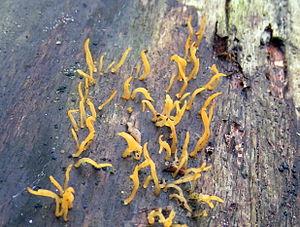
La Calocère cornue ou Calocère cornée est une espèce de champignons d'apparence jaune, ornés de petites cornes.
Calocera, est un genre de champignons basidiomycètes de la famille des Dacrymycetaceae. L'espèce type est Calocera viscosa.
Les Dacrymycetes sont une classe de champignons de la division des Basidiomycota.